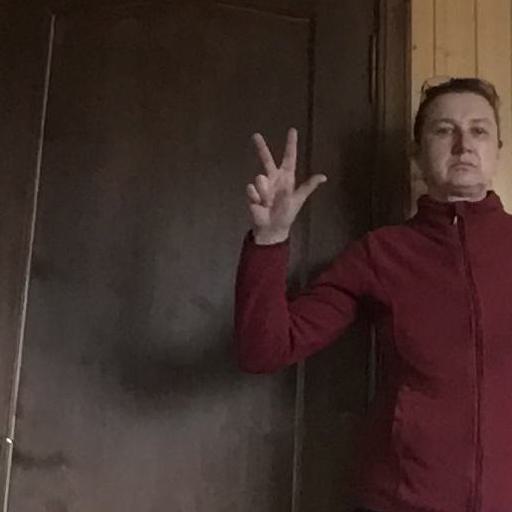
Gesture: three2